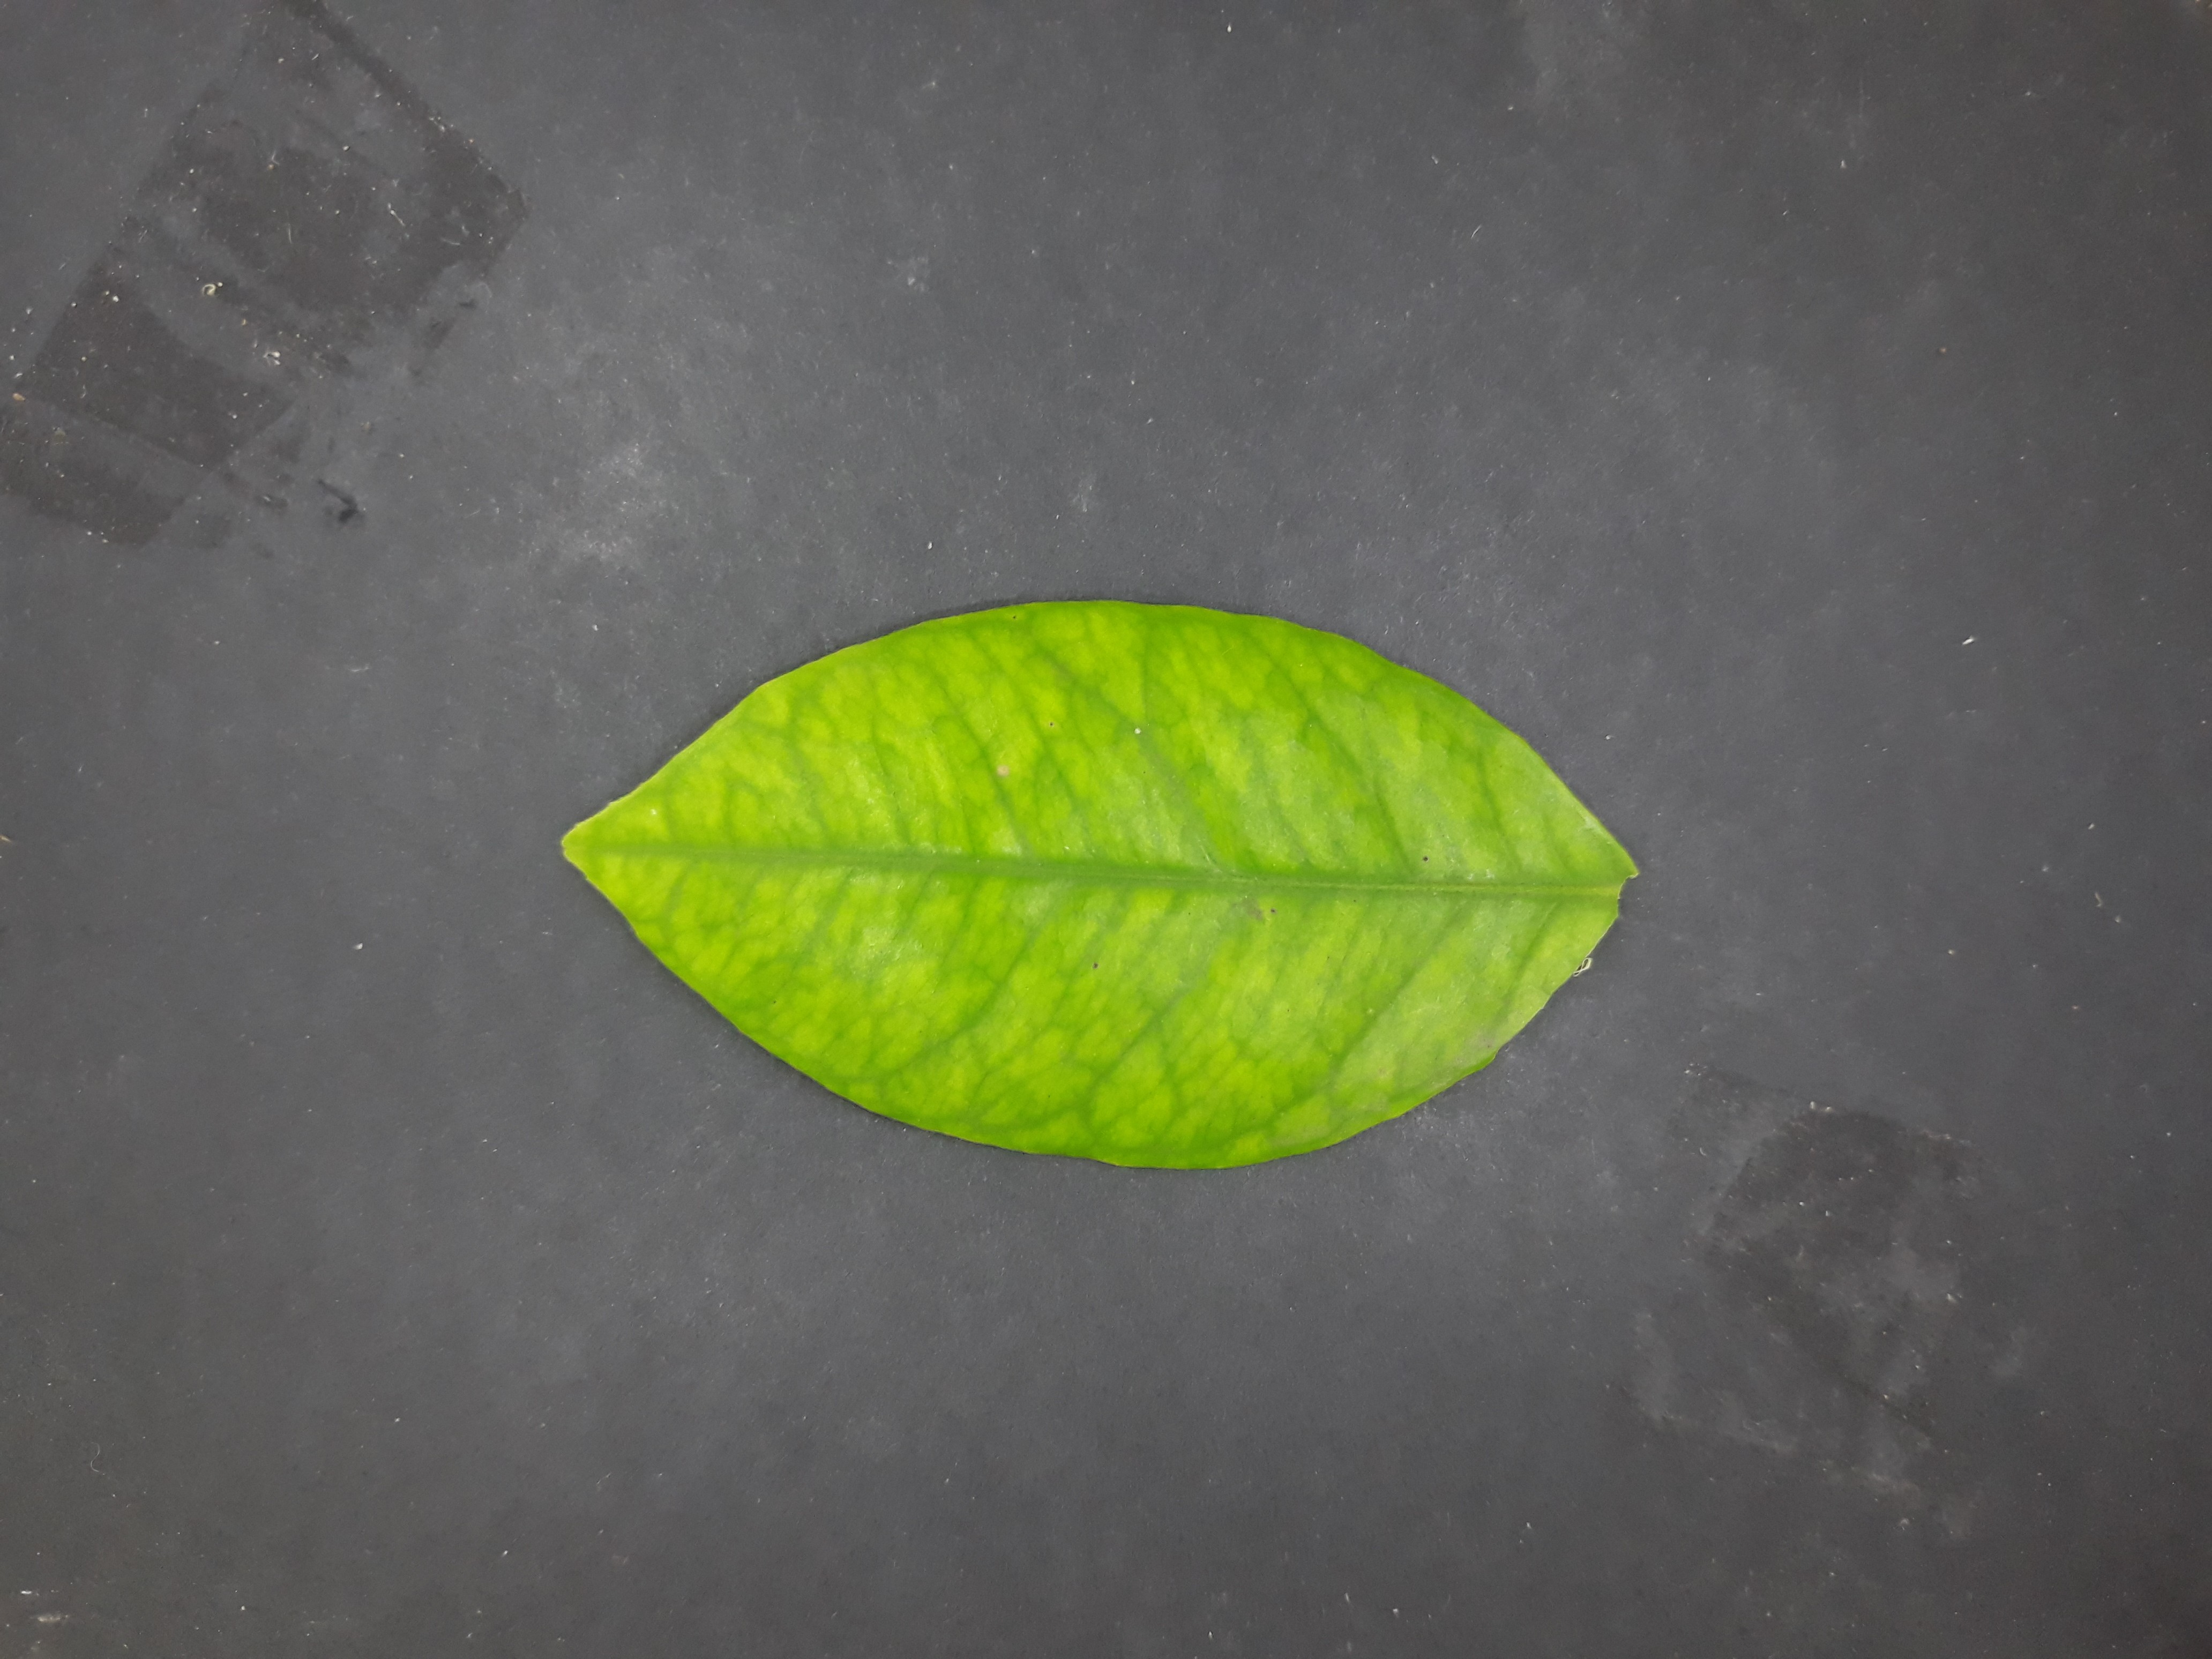
Label: Iron deficiency (Fe)